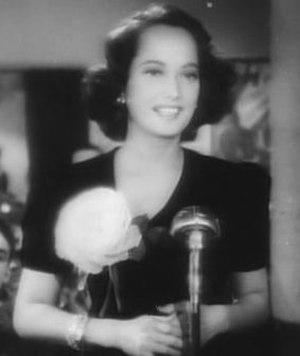
Le Cabaret des étoiles est un film américain réalisé par Frank Borzage, sorti en 1943.
Merle Oberon, née Estelle Merle O'Brien Thompson le 19 février 1911 à Bombay et morte le 23 novembre 1979 à Malibu, est une actrice britannique d'origine galloise et indienne. Elle est nommée en 1935 pour l'oscar de la meilleure actrice pour son rôle dans L'Ange des ténèbres de Sidney Franklin.